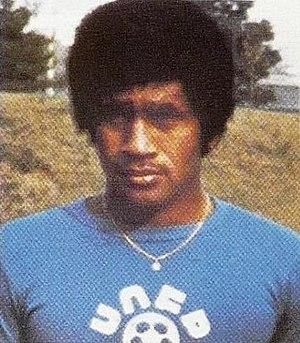
Jacques Atre, dit Zimako, né le 28 décembre 1951 à Lifou en Nouvelle-Calédonie, est un footballeur international français.